Beaver dam

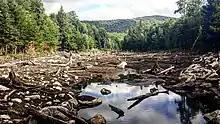
Drained beaver pond in Adirondack State Park

Beaver dams can be disruptive; the flooding can cause extensive property damage, and, when the flooding occurs next to a railroad roadbed, it can cause derailments by washing out the tracks. When a beaver dam bursts, the resulting flash flood may overwhelm a culvert.